Sky Burger

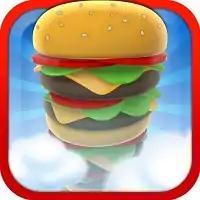
App icon

Sky Burger was a strategy video game developed by NimbleBit for iOS and Android devices. The game was originally released in 2009 and is no longer available for download.